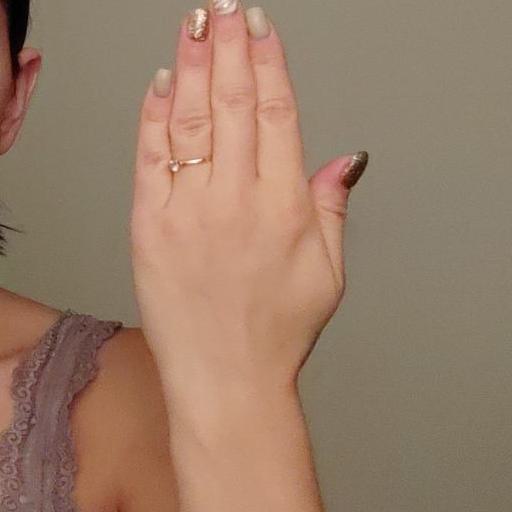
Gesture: stop_inverted